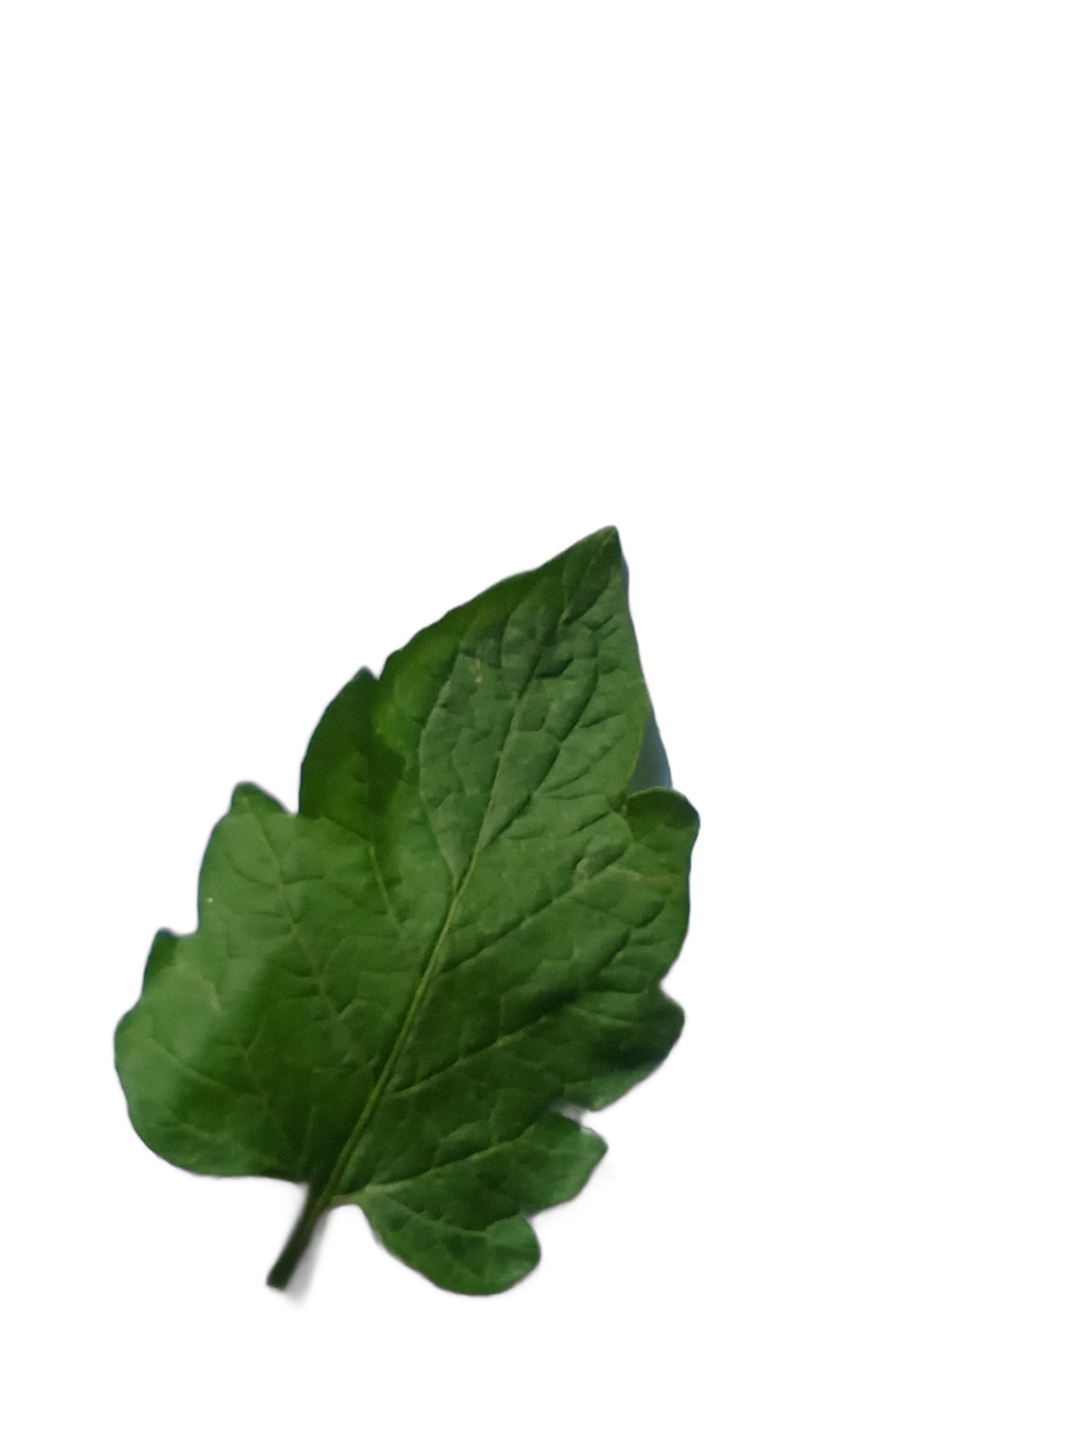
Crop: Tomato
Label: Healthy